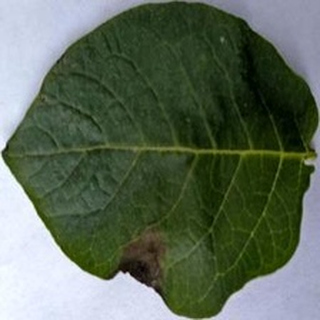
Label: potato_late_blight